Electoral district I (Croatian Parliament)

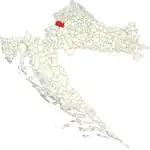

Under 2023 revision district boundaries were redrawn according to suggestion of Constitutional Court to compel proportional number of voters.